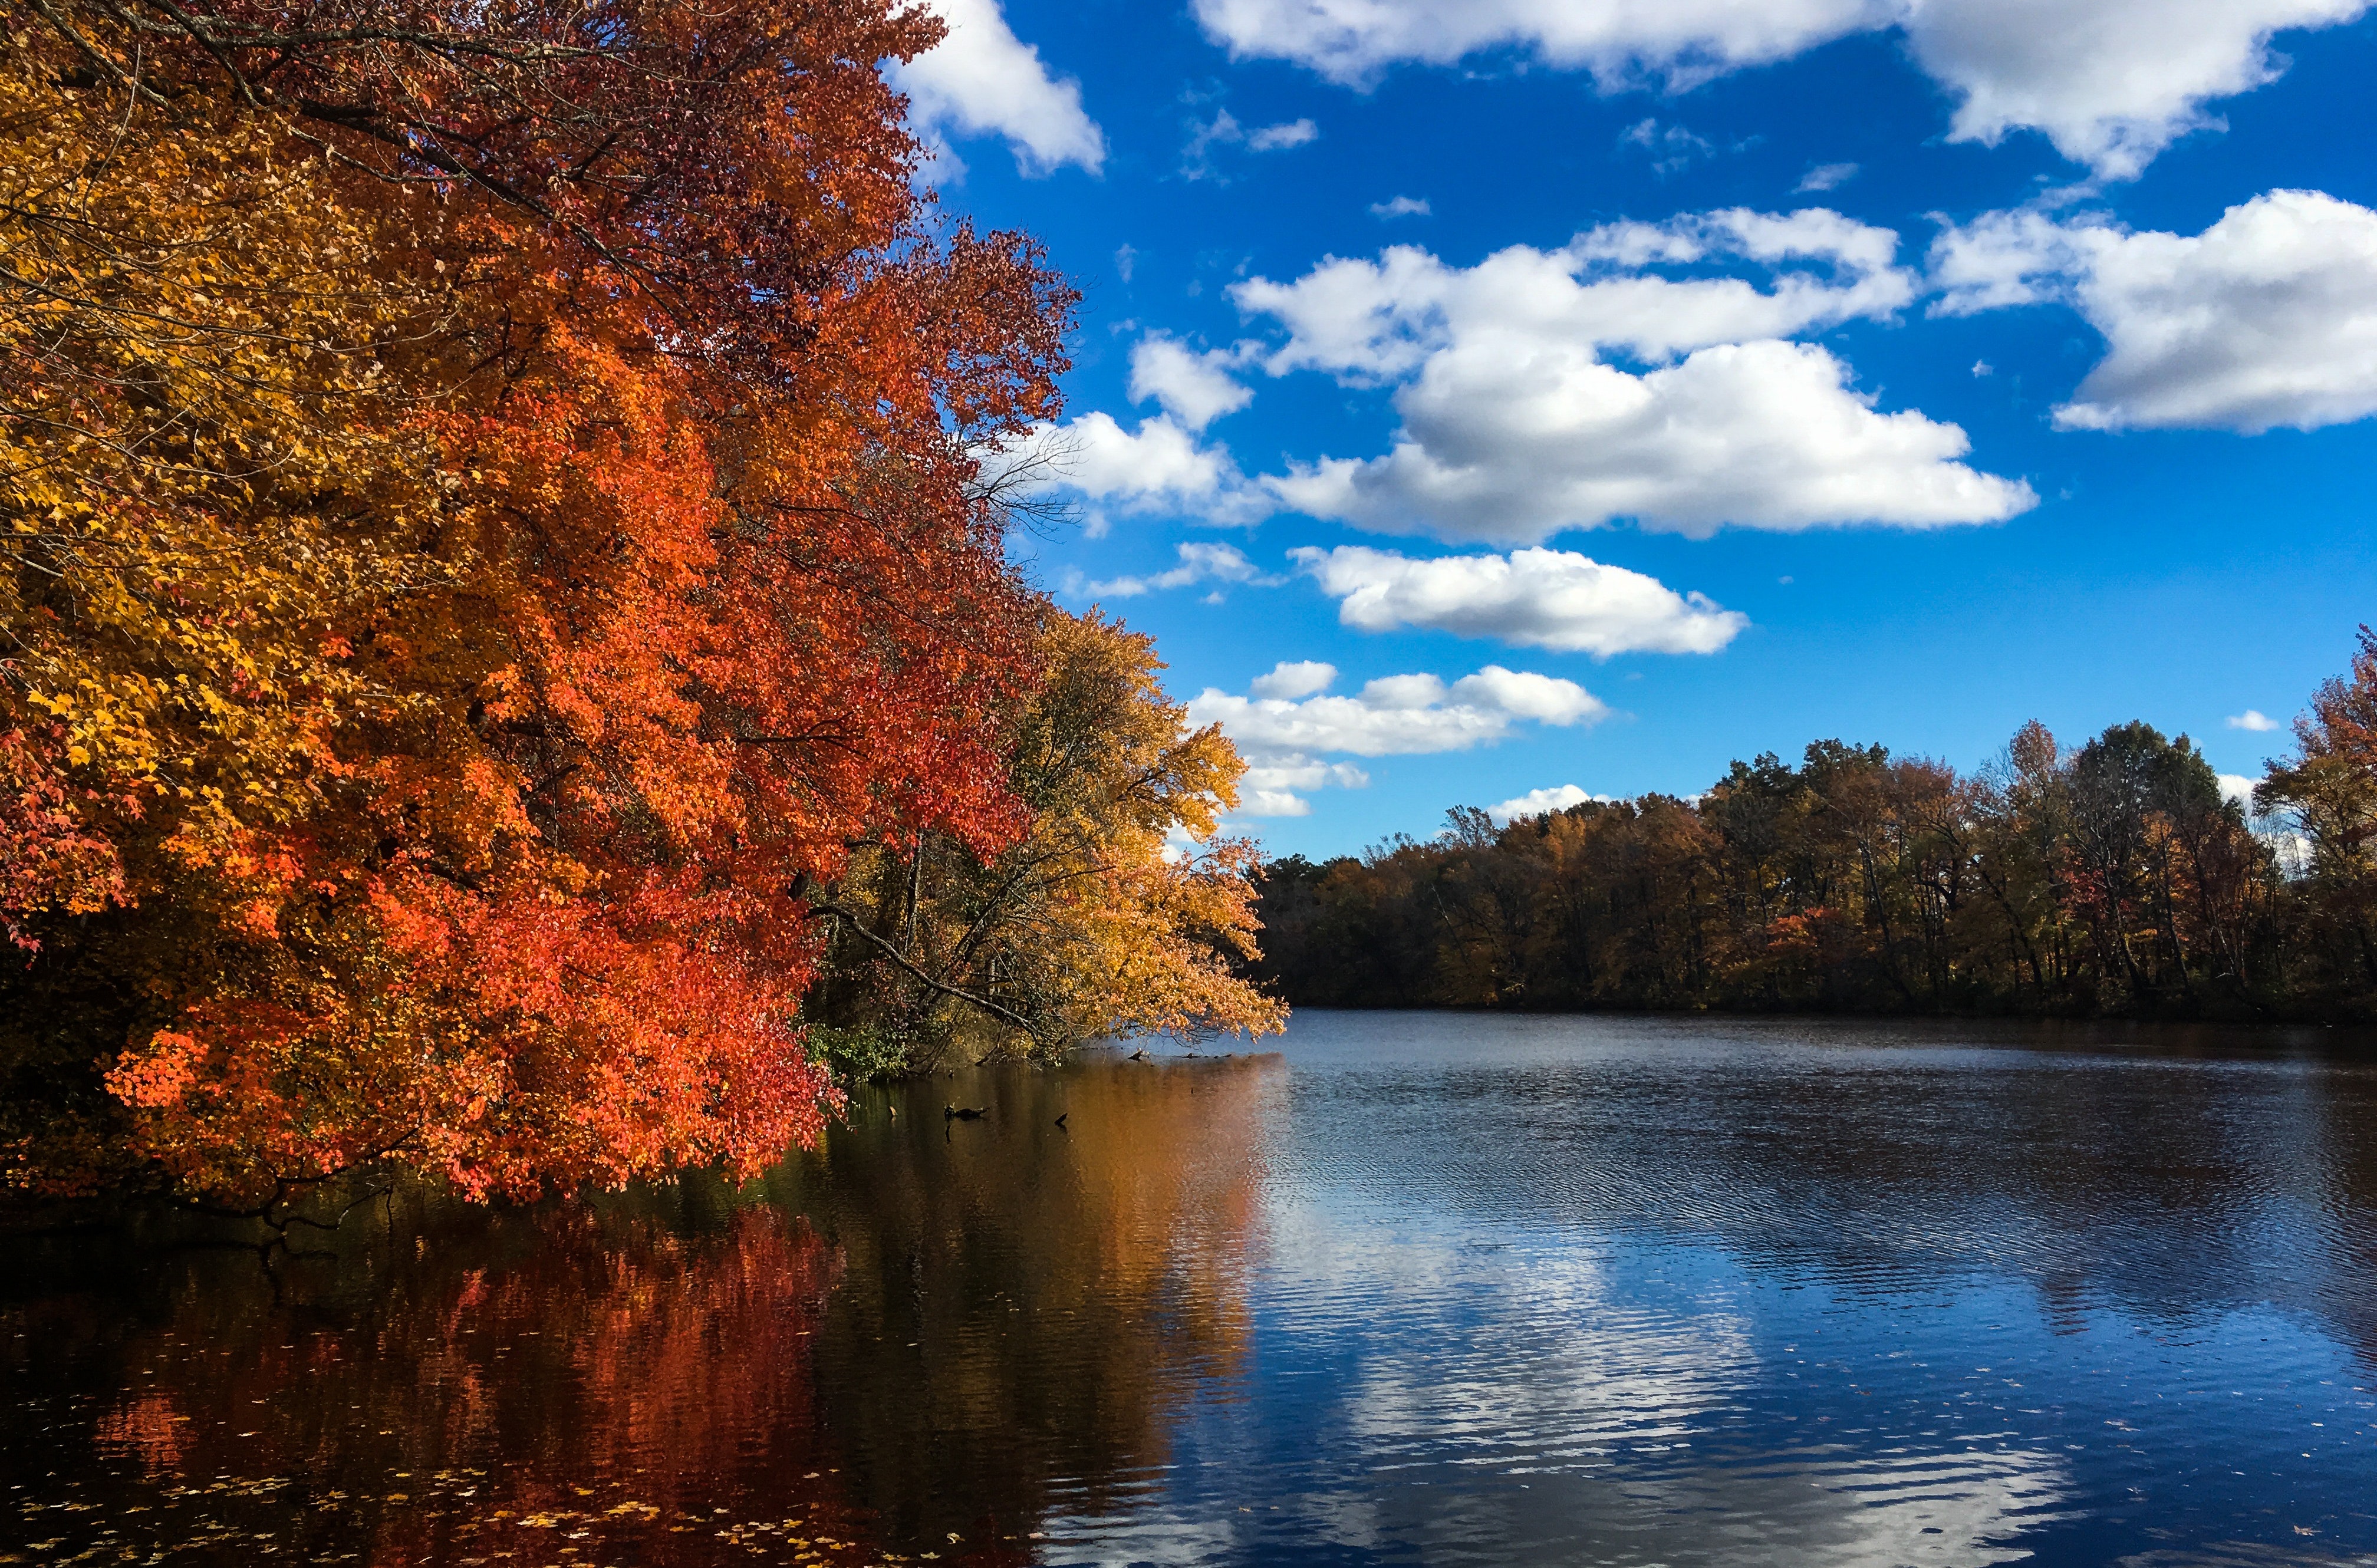
reflection, natural landscape, nature, sky, body of water, tree, water, leaf, autumn, bank, natural environment, river, lake, cloud, daytime, biome, wilderness, deciduous, watercourse, woody plant, landscape, morning, state park, waterway, pond, sunlight, reservoir, plant, atmosphere, temperate broadleaf and mixed forest, bayou, branch, horizon, national park, forest, lacustrine plain, evening, maple